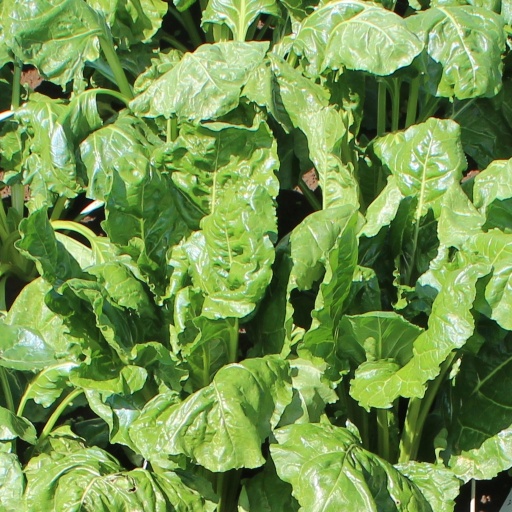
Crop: sugar beet